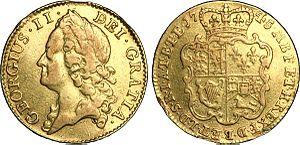
George II fut roi de Grande-Bretagne, duc de Brunswick-Lunebourg et prince-électeur du Saint-Empire romain germanique du 22 juin 1727 à sa mort.